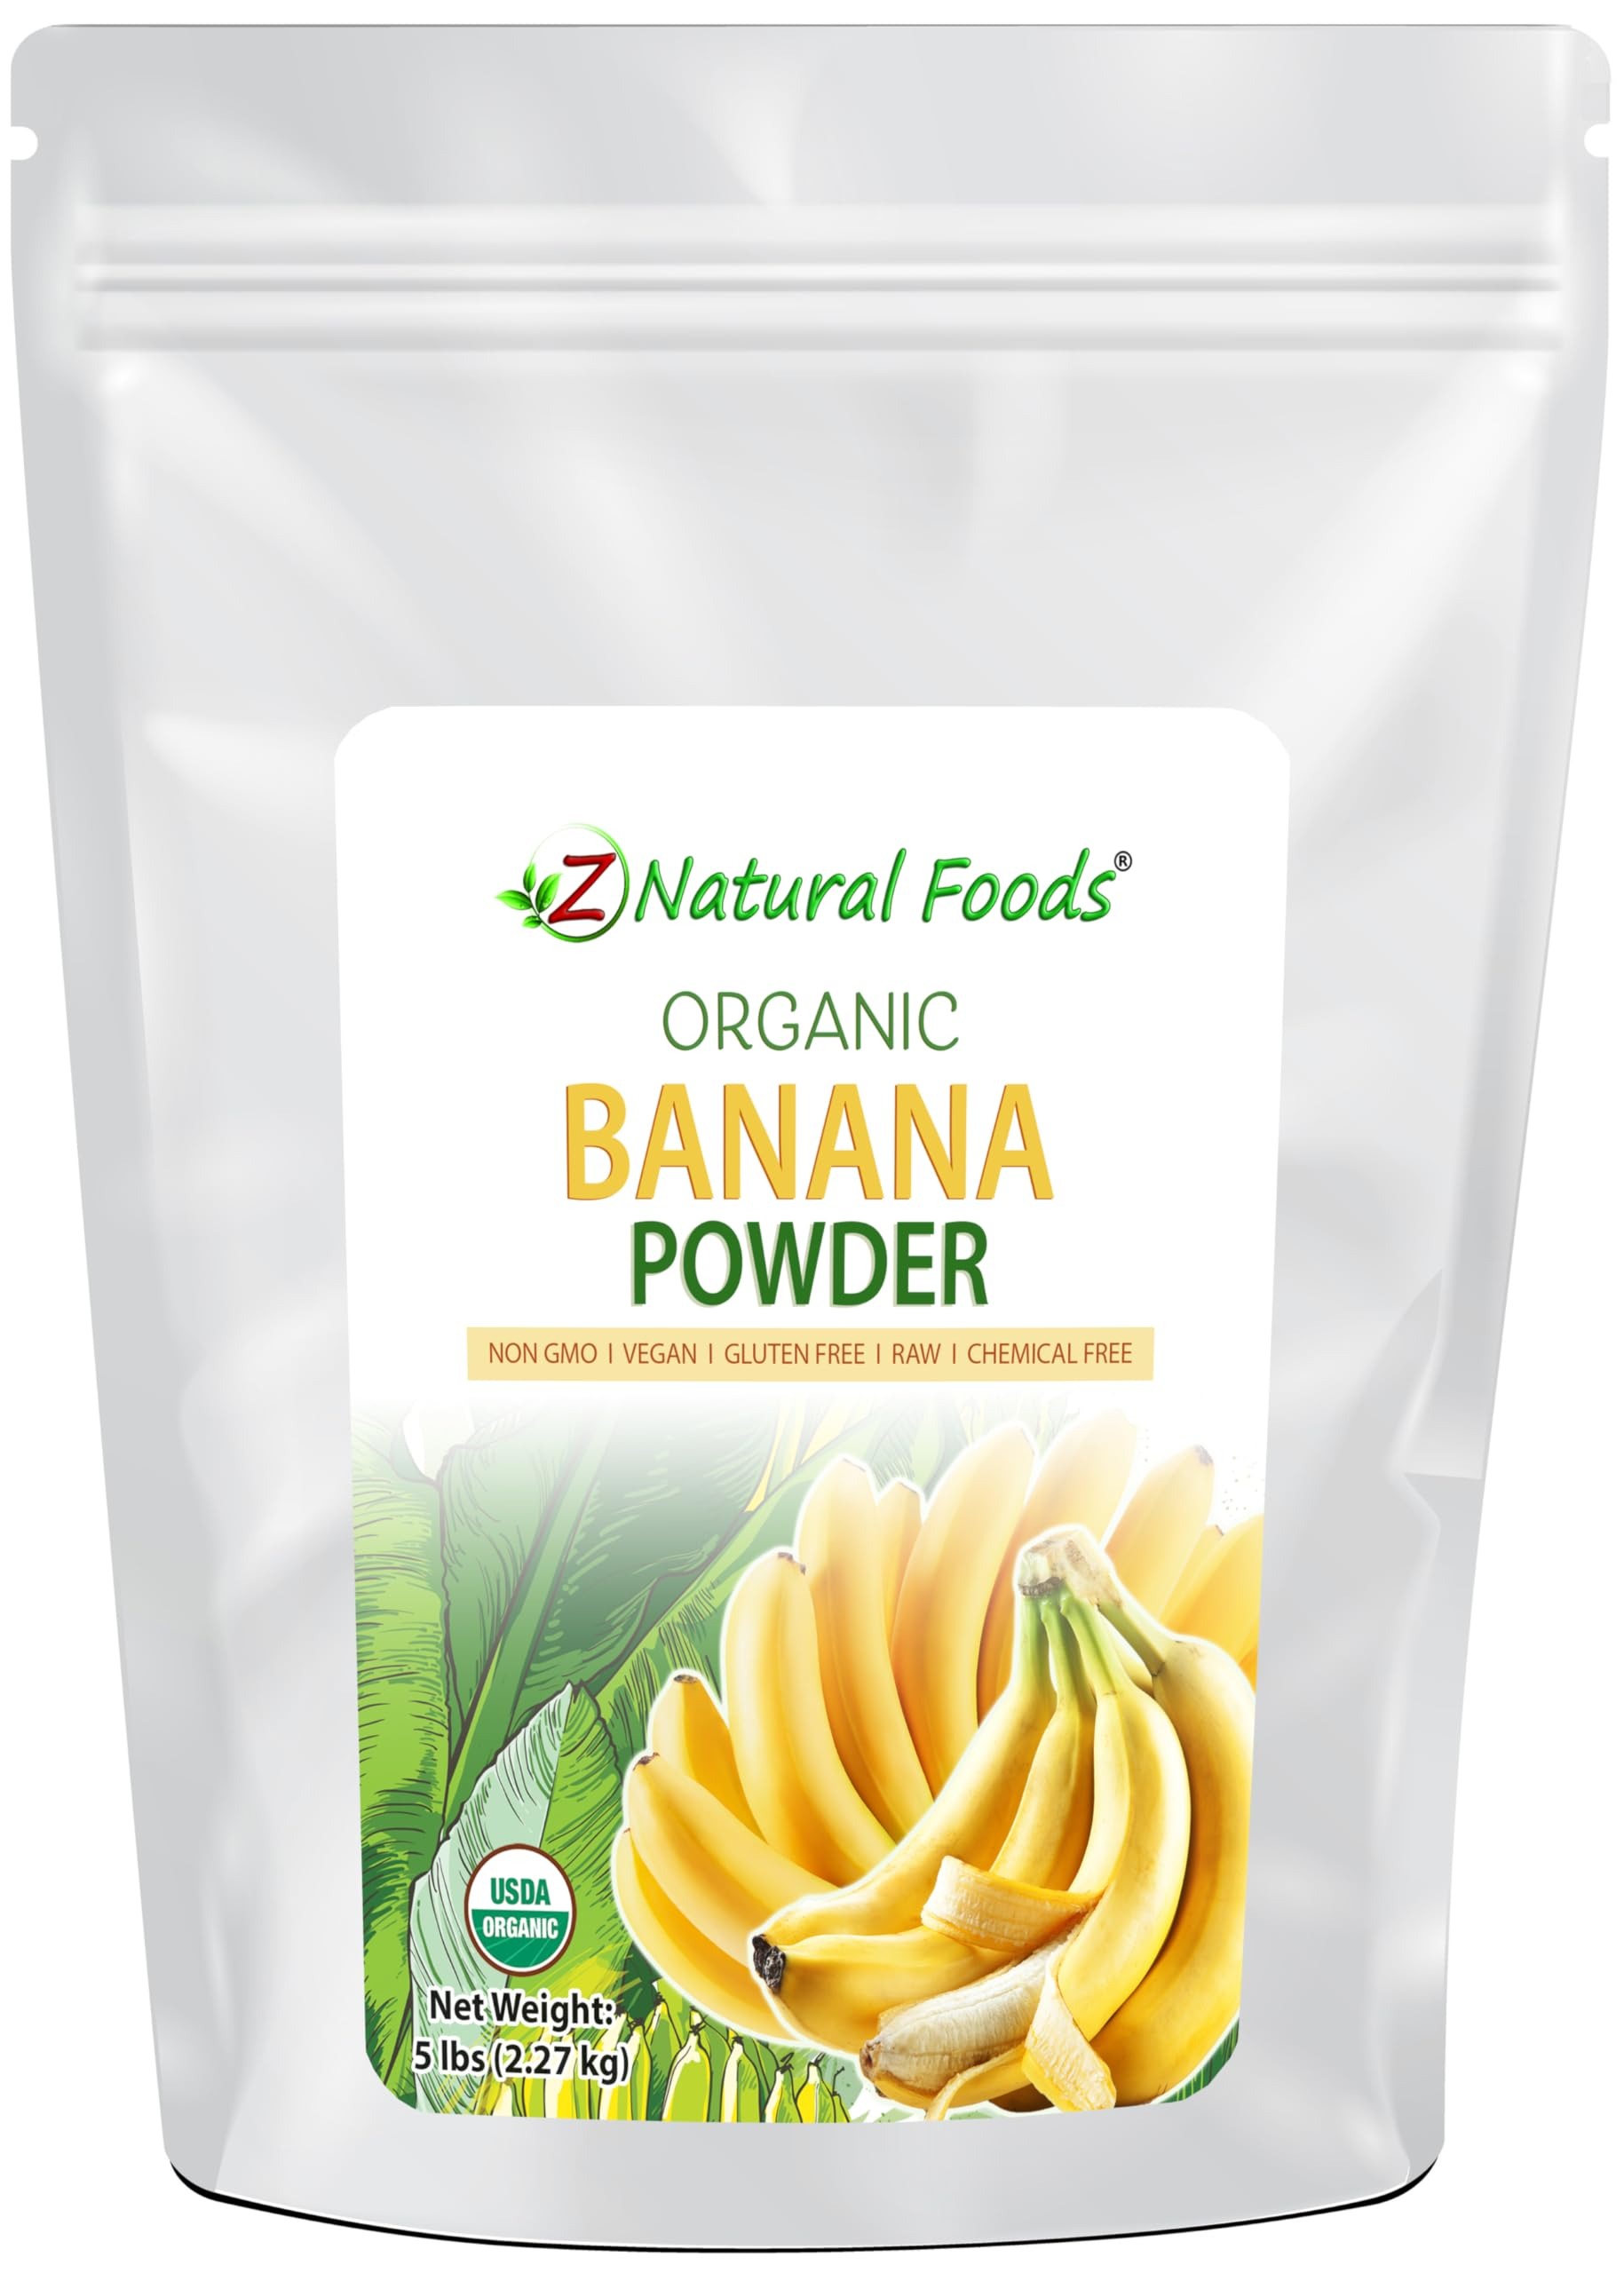
Item Name: Z Natural Foods Organic Banana Powder, Fiber Supplement for Glowing Skin and Enhanced Immunity, Great in Juice, Smoothies, and Recipes, Non-GMO, Vegan, Gluten-Free, Kosher, 5 lbs
Bullet Point 1: Organic Banana Powder: Our banana powder is made from ripe, organic bananas through a process that involves low-temperature drying and fine grinding. It produces a wonderfully sweet and delicious fruit powder that captures the essence of fresh bananas.
Bullet Point 2: Packed with Vitamins: It is rich in essential vitamins, including vitamin C, B vitamins (B1, B2, and B6), vitamin A, vitamin E, and vitamin K. These support overall health, from boosting the immune system to promoting skin and eye health.
Bullet Point 3: A Fiber Supplement You'll Love: Z Natural Foods Organic Banana Powder is a fantastic source of dietary fiber, which supports digestive health, helps maintain a feeling of fullness, and keeps your digestive system running smoothly.
Bullet Point 4: Vegan and Gluten-Free Goodness: Our fruit powder is an ideal choice for those who follow a vegan or gluten-free lifestyle. It aligns perfectly with these dietary preferences, ensuring that everyone can enjoy its benefits.
Bullet Point 5: Versatile Superfood Powder: Our natural fruit powder can be used in juice, smoothies, dry fruit preparations, powdered drinks, cake mixes, and more. Reconstitute it with water, and it's a perfect substitute for mashed bananas in your recipes.
Product Description: Introducing our organic banana powder, a delightful creation born from the rich history of this tropical fruit. Crafted through a meticulous process, it all begins with ripe bananas. We carefully slice them and subject them to low-temperature drying, transforming their essence into a fine, flavorful powder. The tale of banana powder dates back to the late 19th century, when bananas ventured beyond their native lands, confronting the challenges of spoilage on their global journeys. Fast forward to the 20th century, and this wonder ingredient was adorning quick bread recipes, imparting that unmistakable banana charm with ease. Today, this natural banana powder is not just a flavor enhancer; it's a nutritional powerhouse. Bursting with vitamins, including vitamin C, and minerals like potassium, it's a gluten-free and vegan superfood powder that elevates your recipes to new heights. And here's a secret: this organic powder isn't just for your recipes; it's also a rejuvenating face mask when mixed with yogurt.
Value: 80.0
Unit: Ounce

Price: 64.99